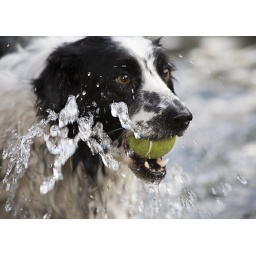
out in the cold water chasing balls after being cooped up in the house for a week.